Stumpery

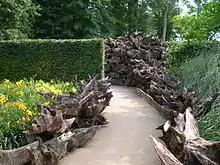
Part of the stumpery at the Château de Chaumont, central France

Stumperies have been described as "Victorian horticultural oddities" and were popular features of 19th-century gardens. The reasons for their popularity vary but it may be a result of the Romantic Movement which emphasised the beauty of nature. Their popularity may also be attributed to the increasing popularity of ferns as garden plants at the time. Ferns were very fashionable and hundreds of new species were introduced to Britain from around the world. The stumpery made an ideal habitat for these shade-loving plants. Additionally stumperies may have been used in place of rockeries in areas where suitable rocks were in short supply. Their popularity is once again on the rise.